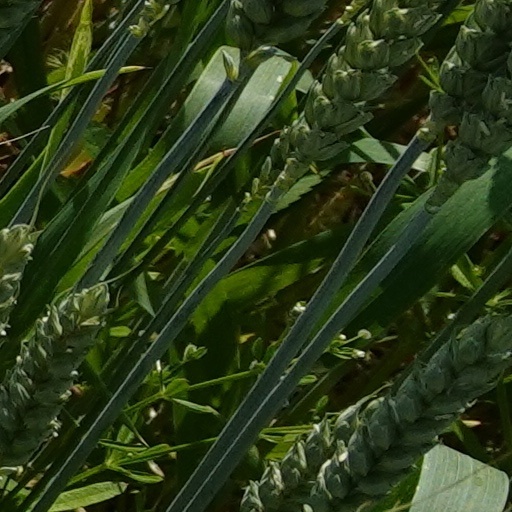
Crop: wheat